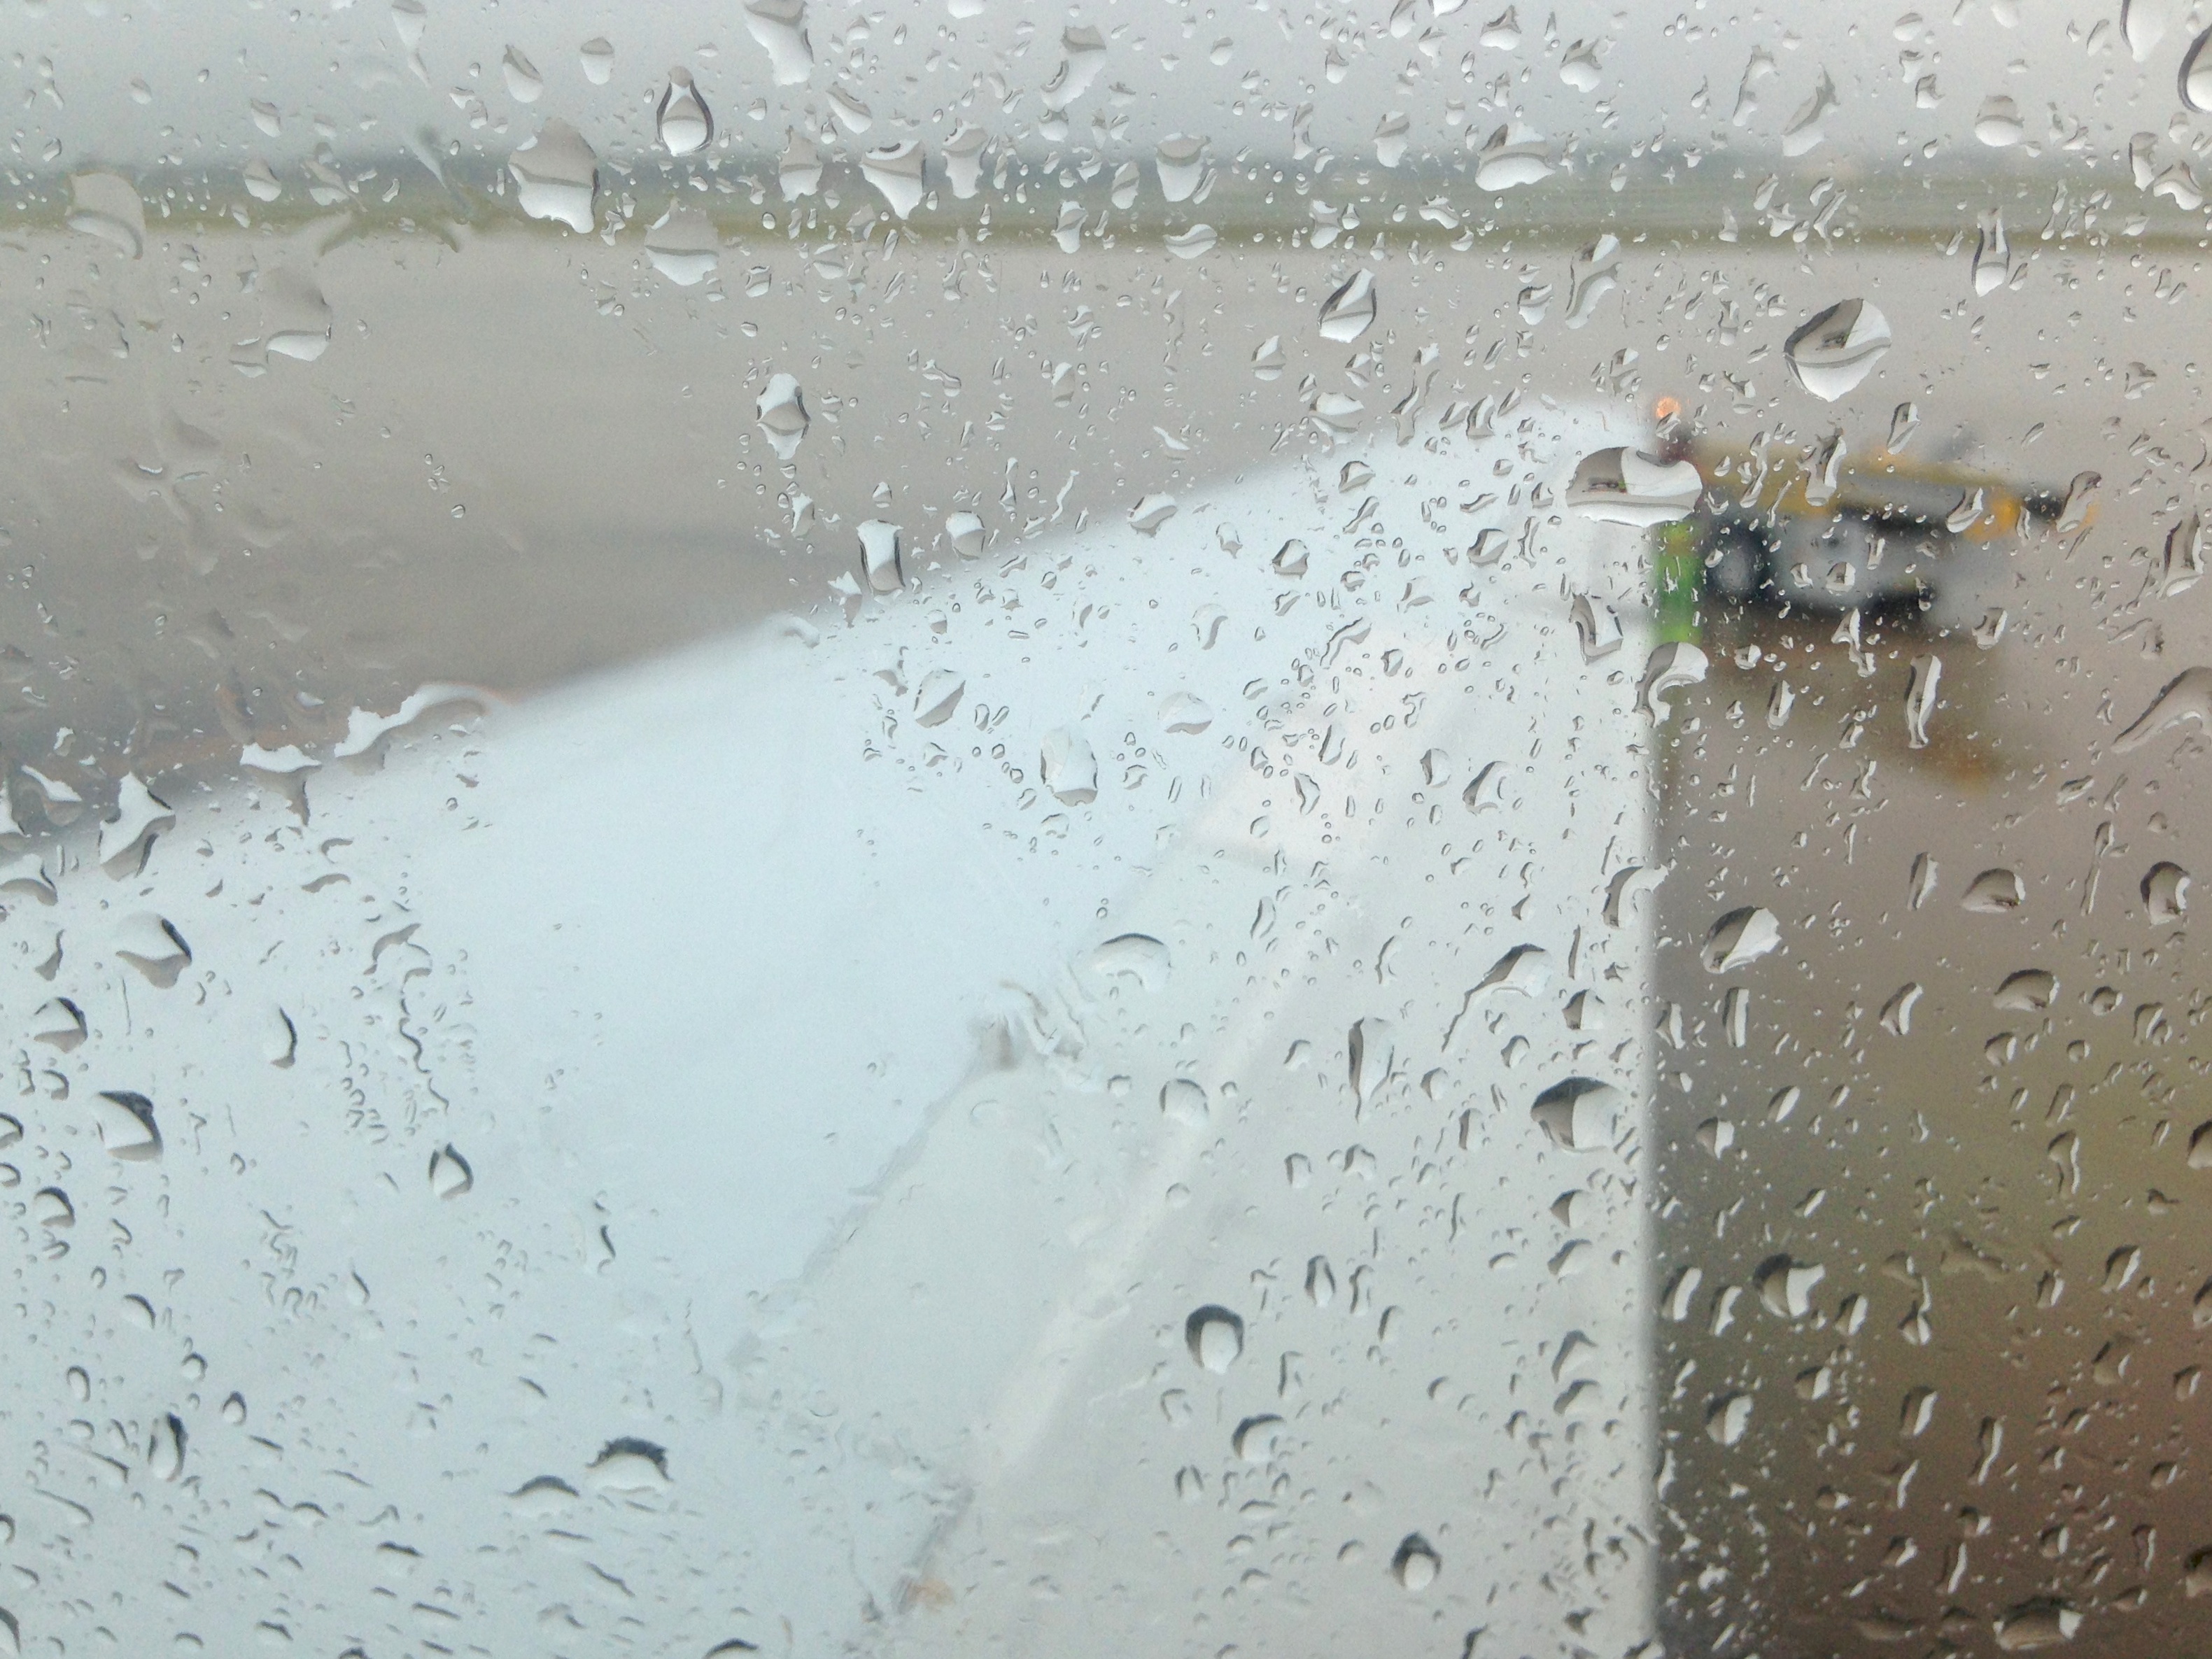
water, sand, snow, winter, rain, ice, weather, freezing, rain and snow mixed